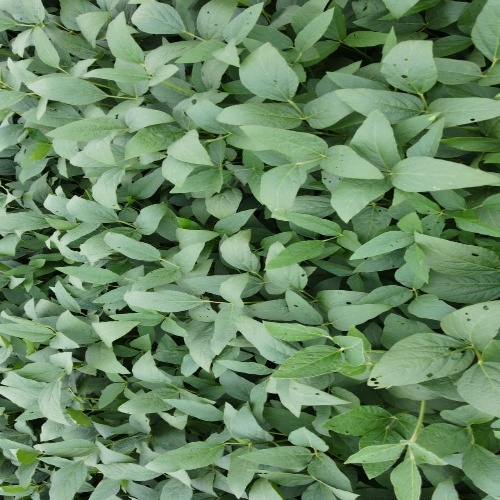
Label: Diabrotica_speciosa